The Russian Rocket Reaction

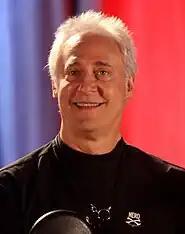
Brent Spiner appears briefly at Wil Wheaton's party.

NASA selects a deep field space telescope designed by Howard's team to go on the International Space Station (ISS). Howard is told he is going to the ISS with the telescope as a payload specialist. As NASA no longer has a Shuttle, Howard will go on the Russian Soyuz and jokes about its safety by referencing the Chernobyl disaster. Bernadette is upset that Howard accepted the astronaut job without consulting her. Her father was a member of the police and as a child, she was always worried about him dying on the job. She tells Howard's mother, who forbids him from going to space. Later, when talking to Penny and Amy, Bernadette realizes she made a mistake. She apologizes to Howard, although his mother still refuses to let him go into space.